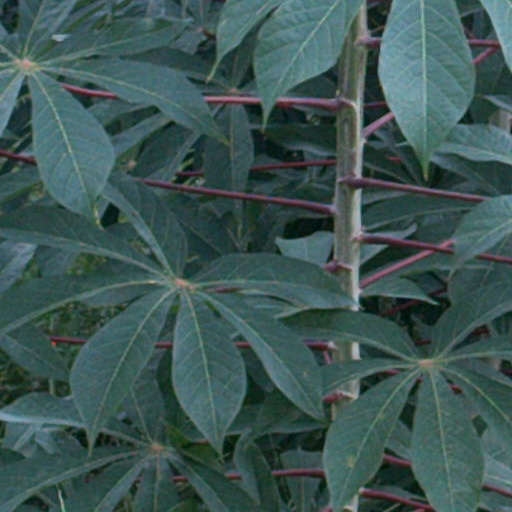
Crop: cassava